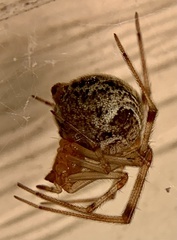
Species: Parasteatoda_tepidariorum